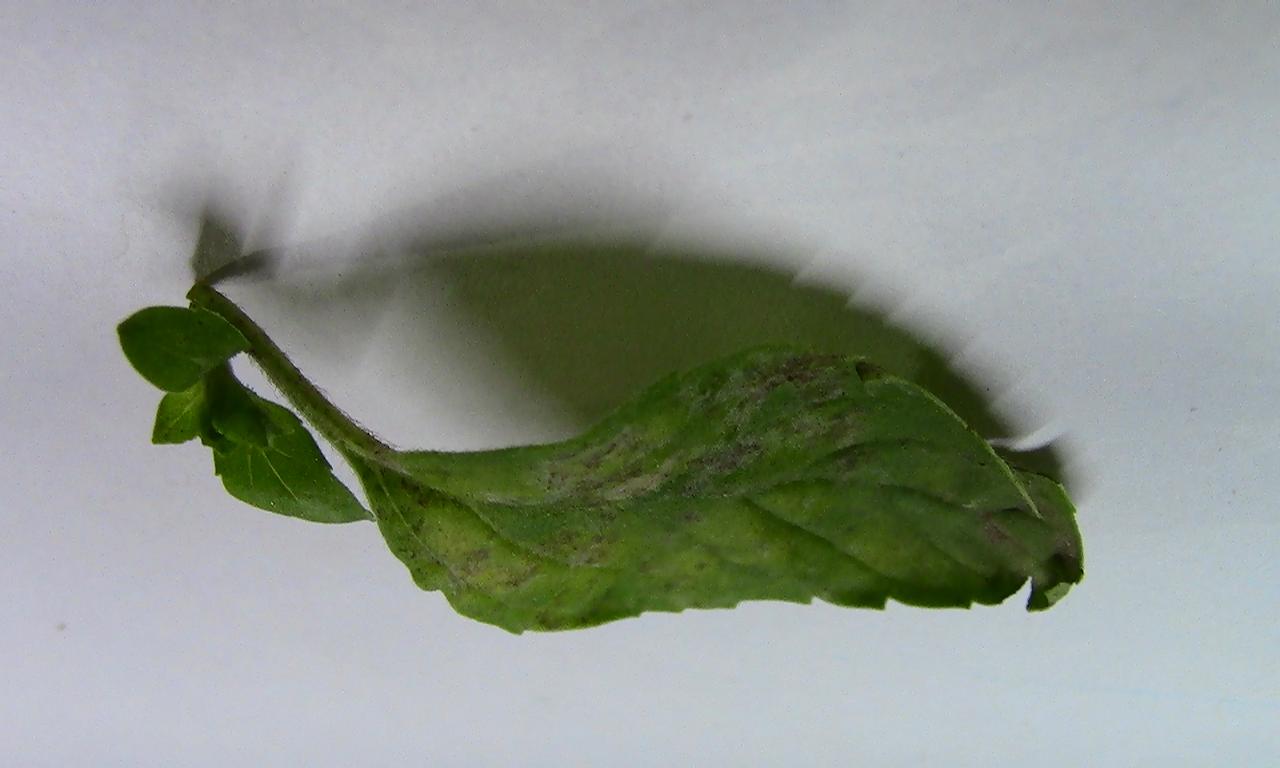
Label: Spoiled